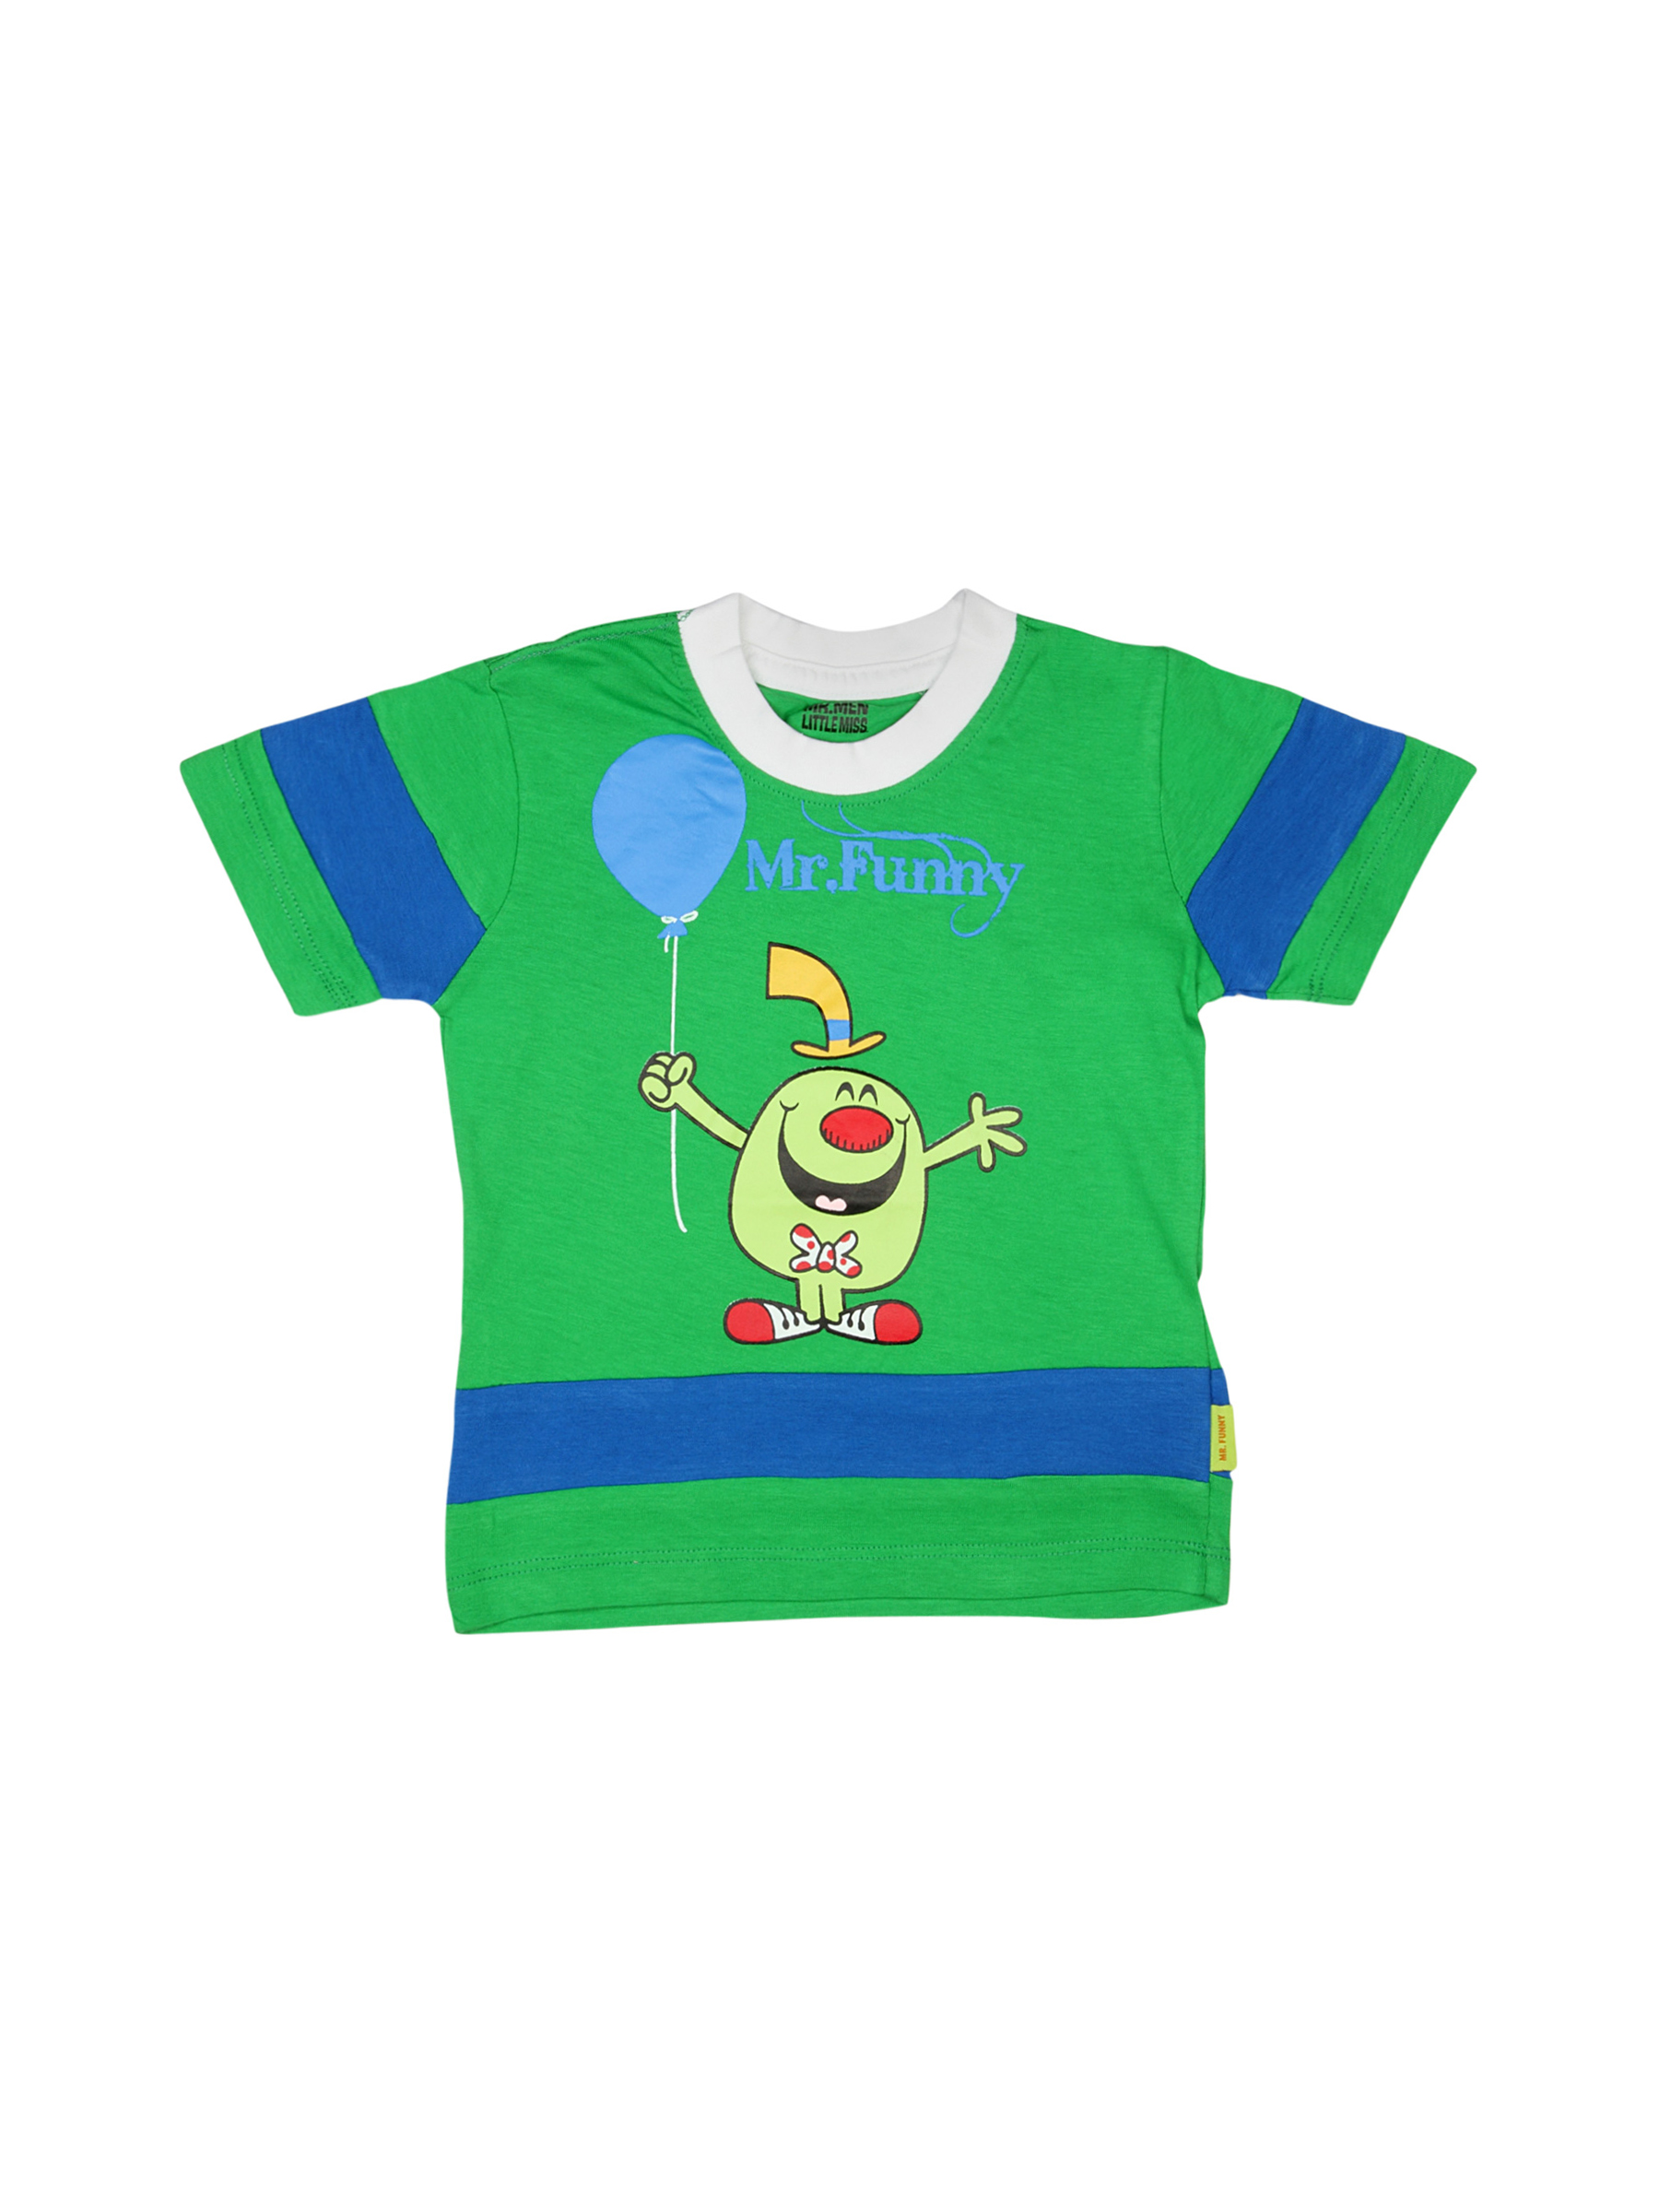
Mr.Men Boys Mr. Funny Green T-shirt
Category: Apparel / Topwear / Tshirts
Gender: Boys
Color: Green
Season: Summer 2012
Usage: Casual